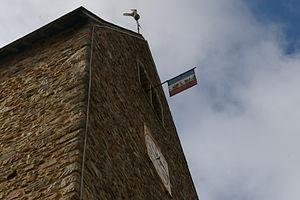
Tour-clocher de l'église de Thorigné-en-Charnie (Mayenne), France
Perrine Dugué, née le 24 avril 1777 à La Ménagerie, est une jeune fille dont le meurtre sauvage, et les prétendus pouvoirs guérisseurs de sa sépulture, donnèrent lieu à un important culte populaire. Elle est ainsi surnommée la « Sainte tricolore », la « Sainte républicaine », « La Sainte bleue », ou encore « la Sainte aux ailes tricolores ».
Thorigné-en-Charnie est une commune française, située dans le département de la Mayenne en région Pays de la Loire, peuplée de 195 habitants.